Romanov Tercentenary

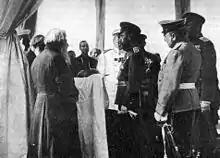
Nicholas II accepts offering of bread and salt from Old Believer in Yaroslavl

Three months later, in May, the imperial family went on a tour, a sort of pilgrimage, following the route of Mikhail I after his election as ruler in 1613, and the tour was to visit all ancient towns of Muscovy associated with the founding of the Romanov dynasty. The tour started off in Kostroma, where they arrived in a 'flotilla of steamboats' on the Volga, greeted by a large crowd of townspeople. Here Nicholas visited the Ipatiev Monastery, where Michael had sought refuge from the invading Poles and the Muscovite civil wars, and posed for a photo with the descendants of Boyars who had offered the crown to Mikhail. From there, the tour went to Vladimir, Nizhny Novgorod and Yaroslavl, by rail in a luxurious train. To the monastery town of Suzdal the party had to travel in thirty open-top Renaults, as there were no railways.